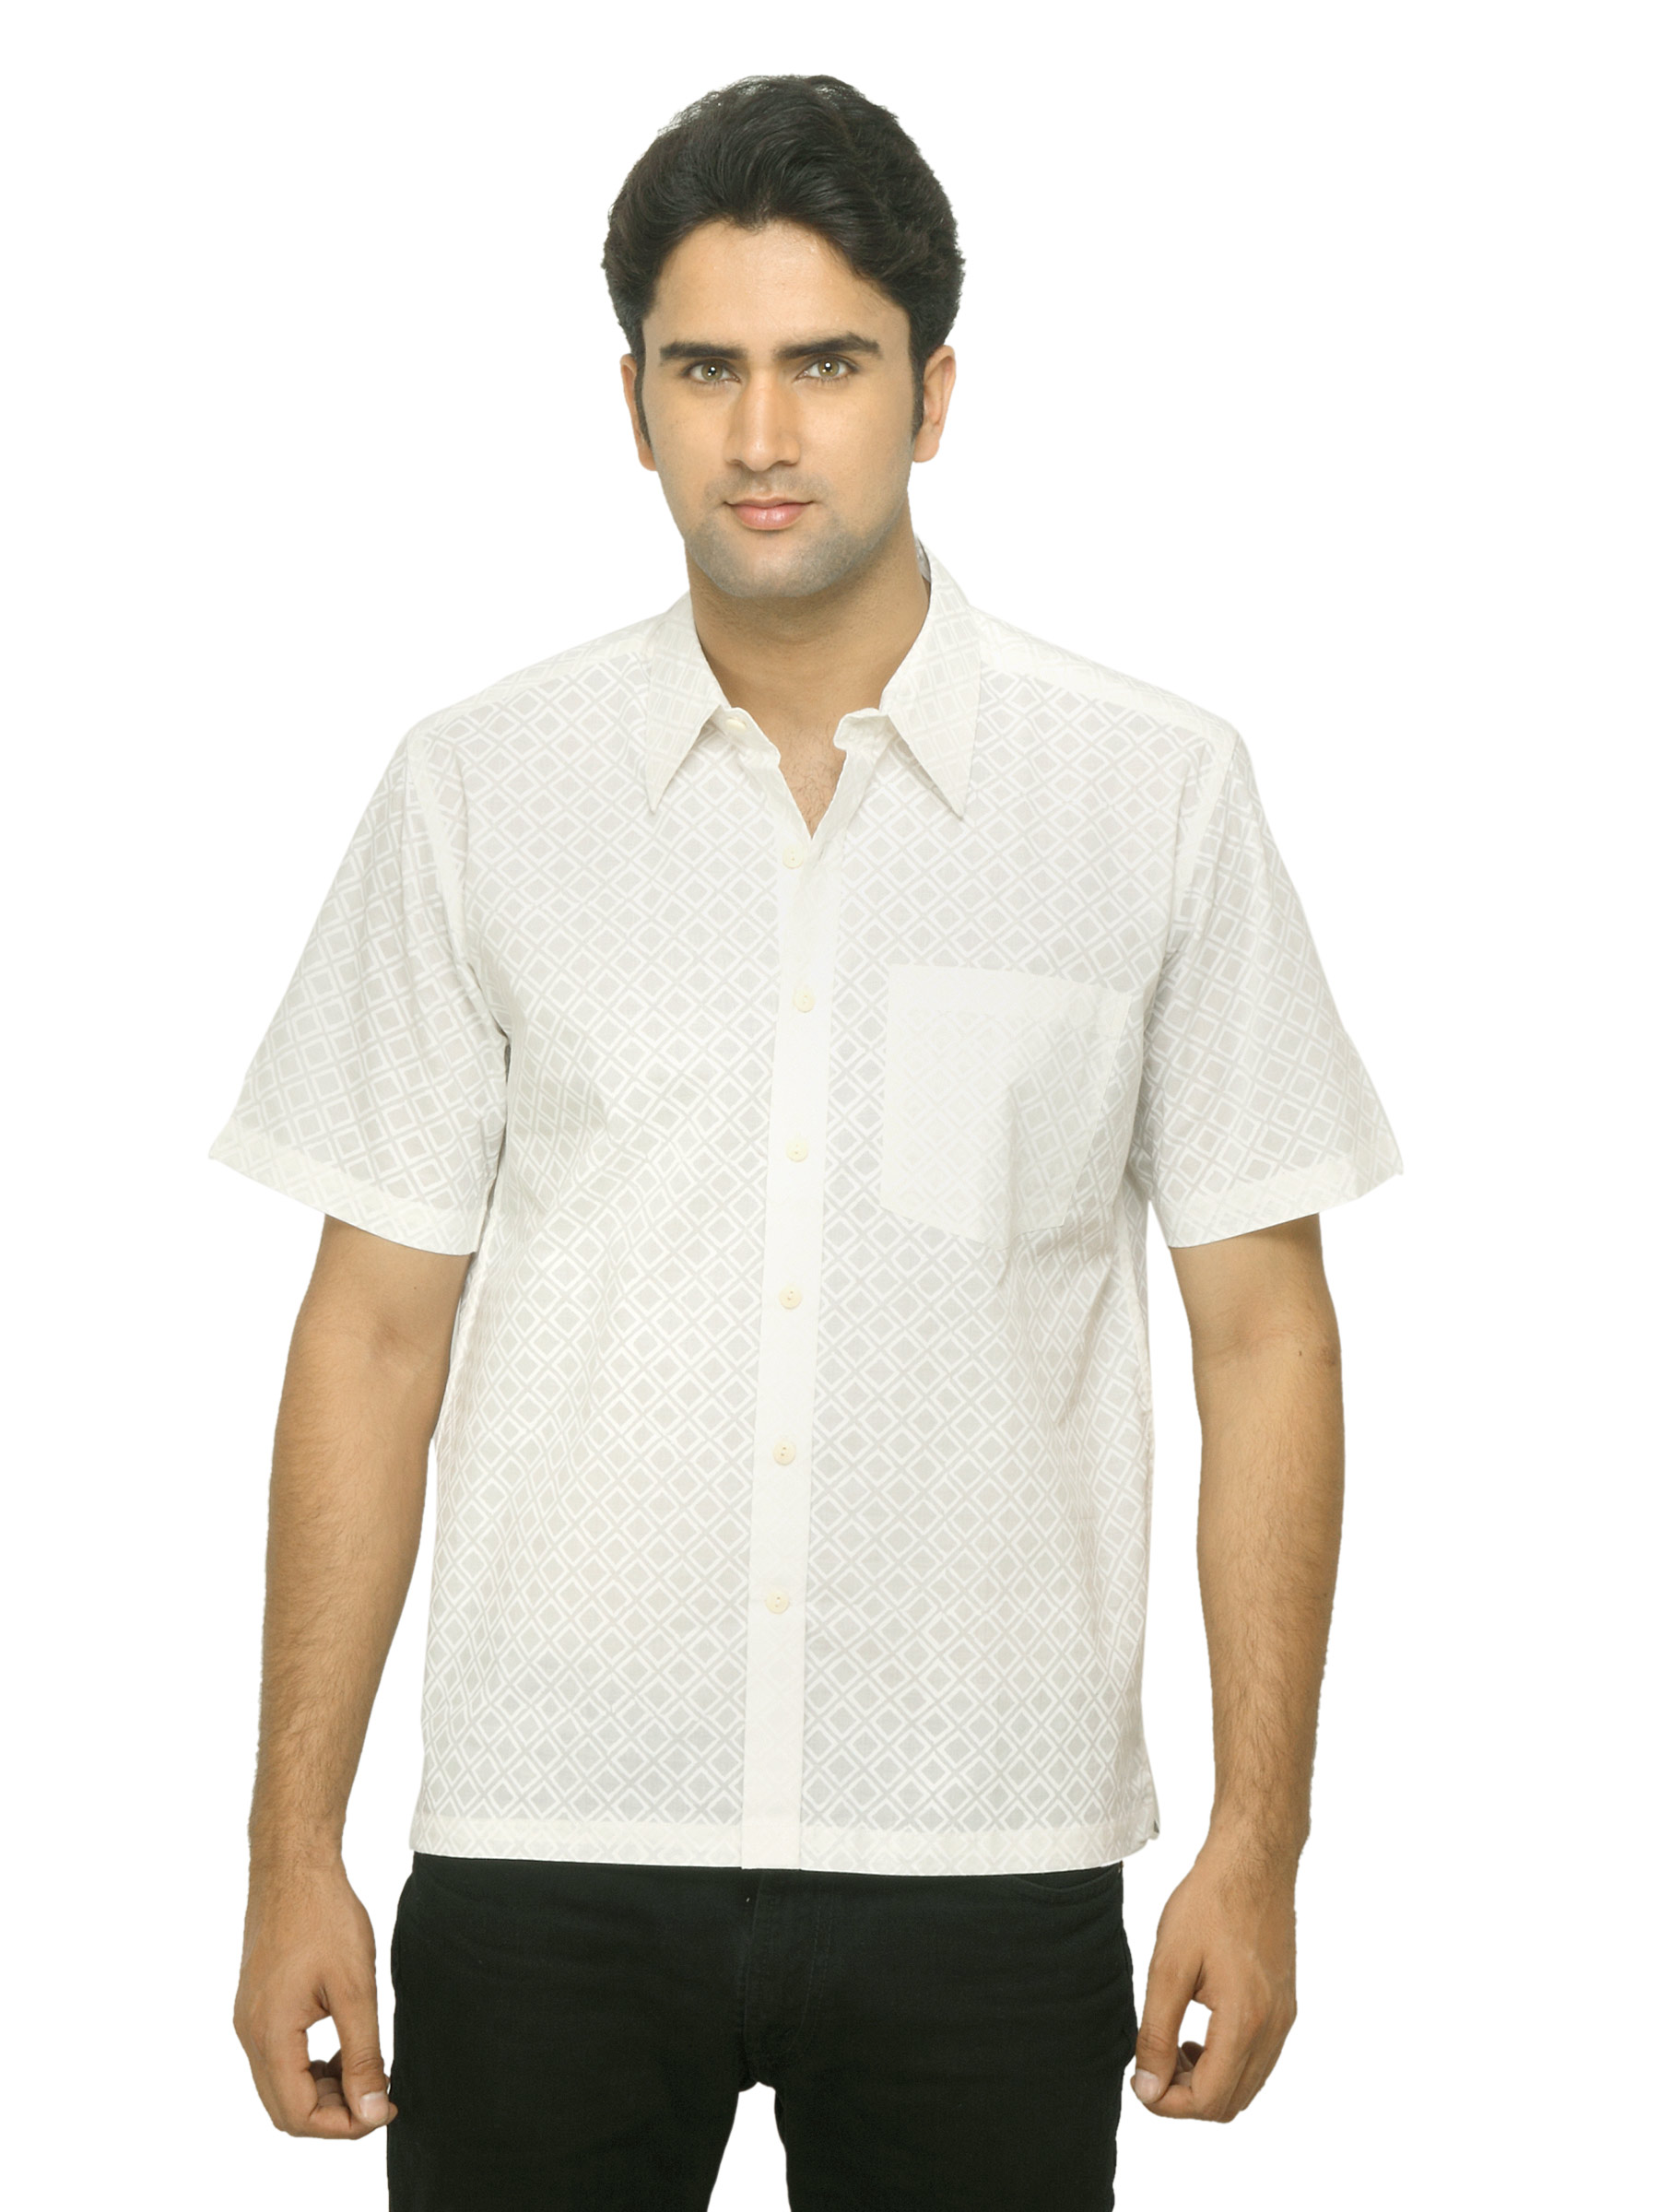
Fabindia Men Printed White Shirt
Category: Apparel / Topwear / Shirts
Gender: Men
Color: White
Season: Summer 2012
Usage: Ethnic